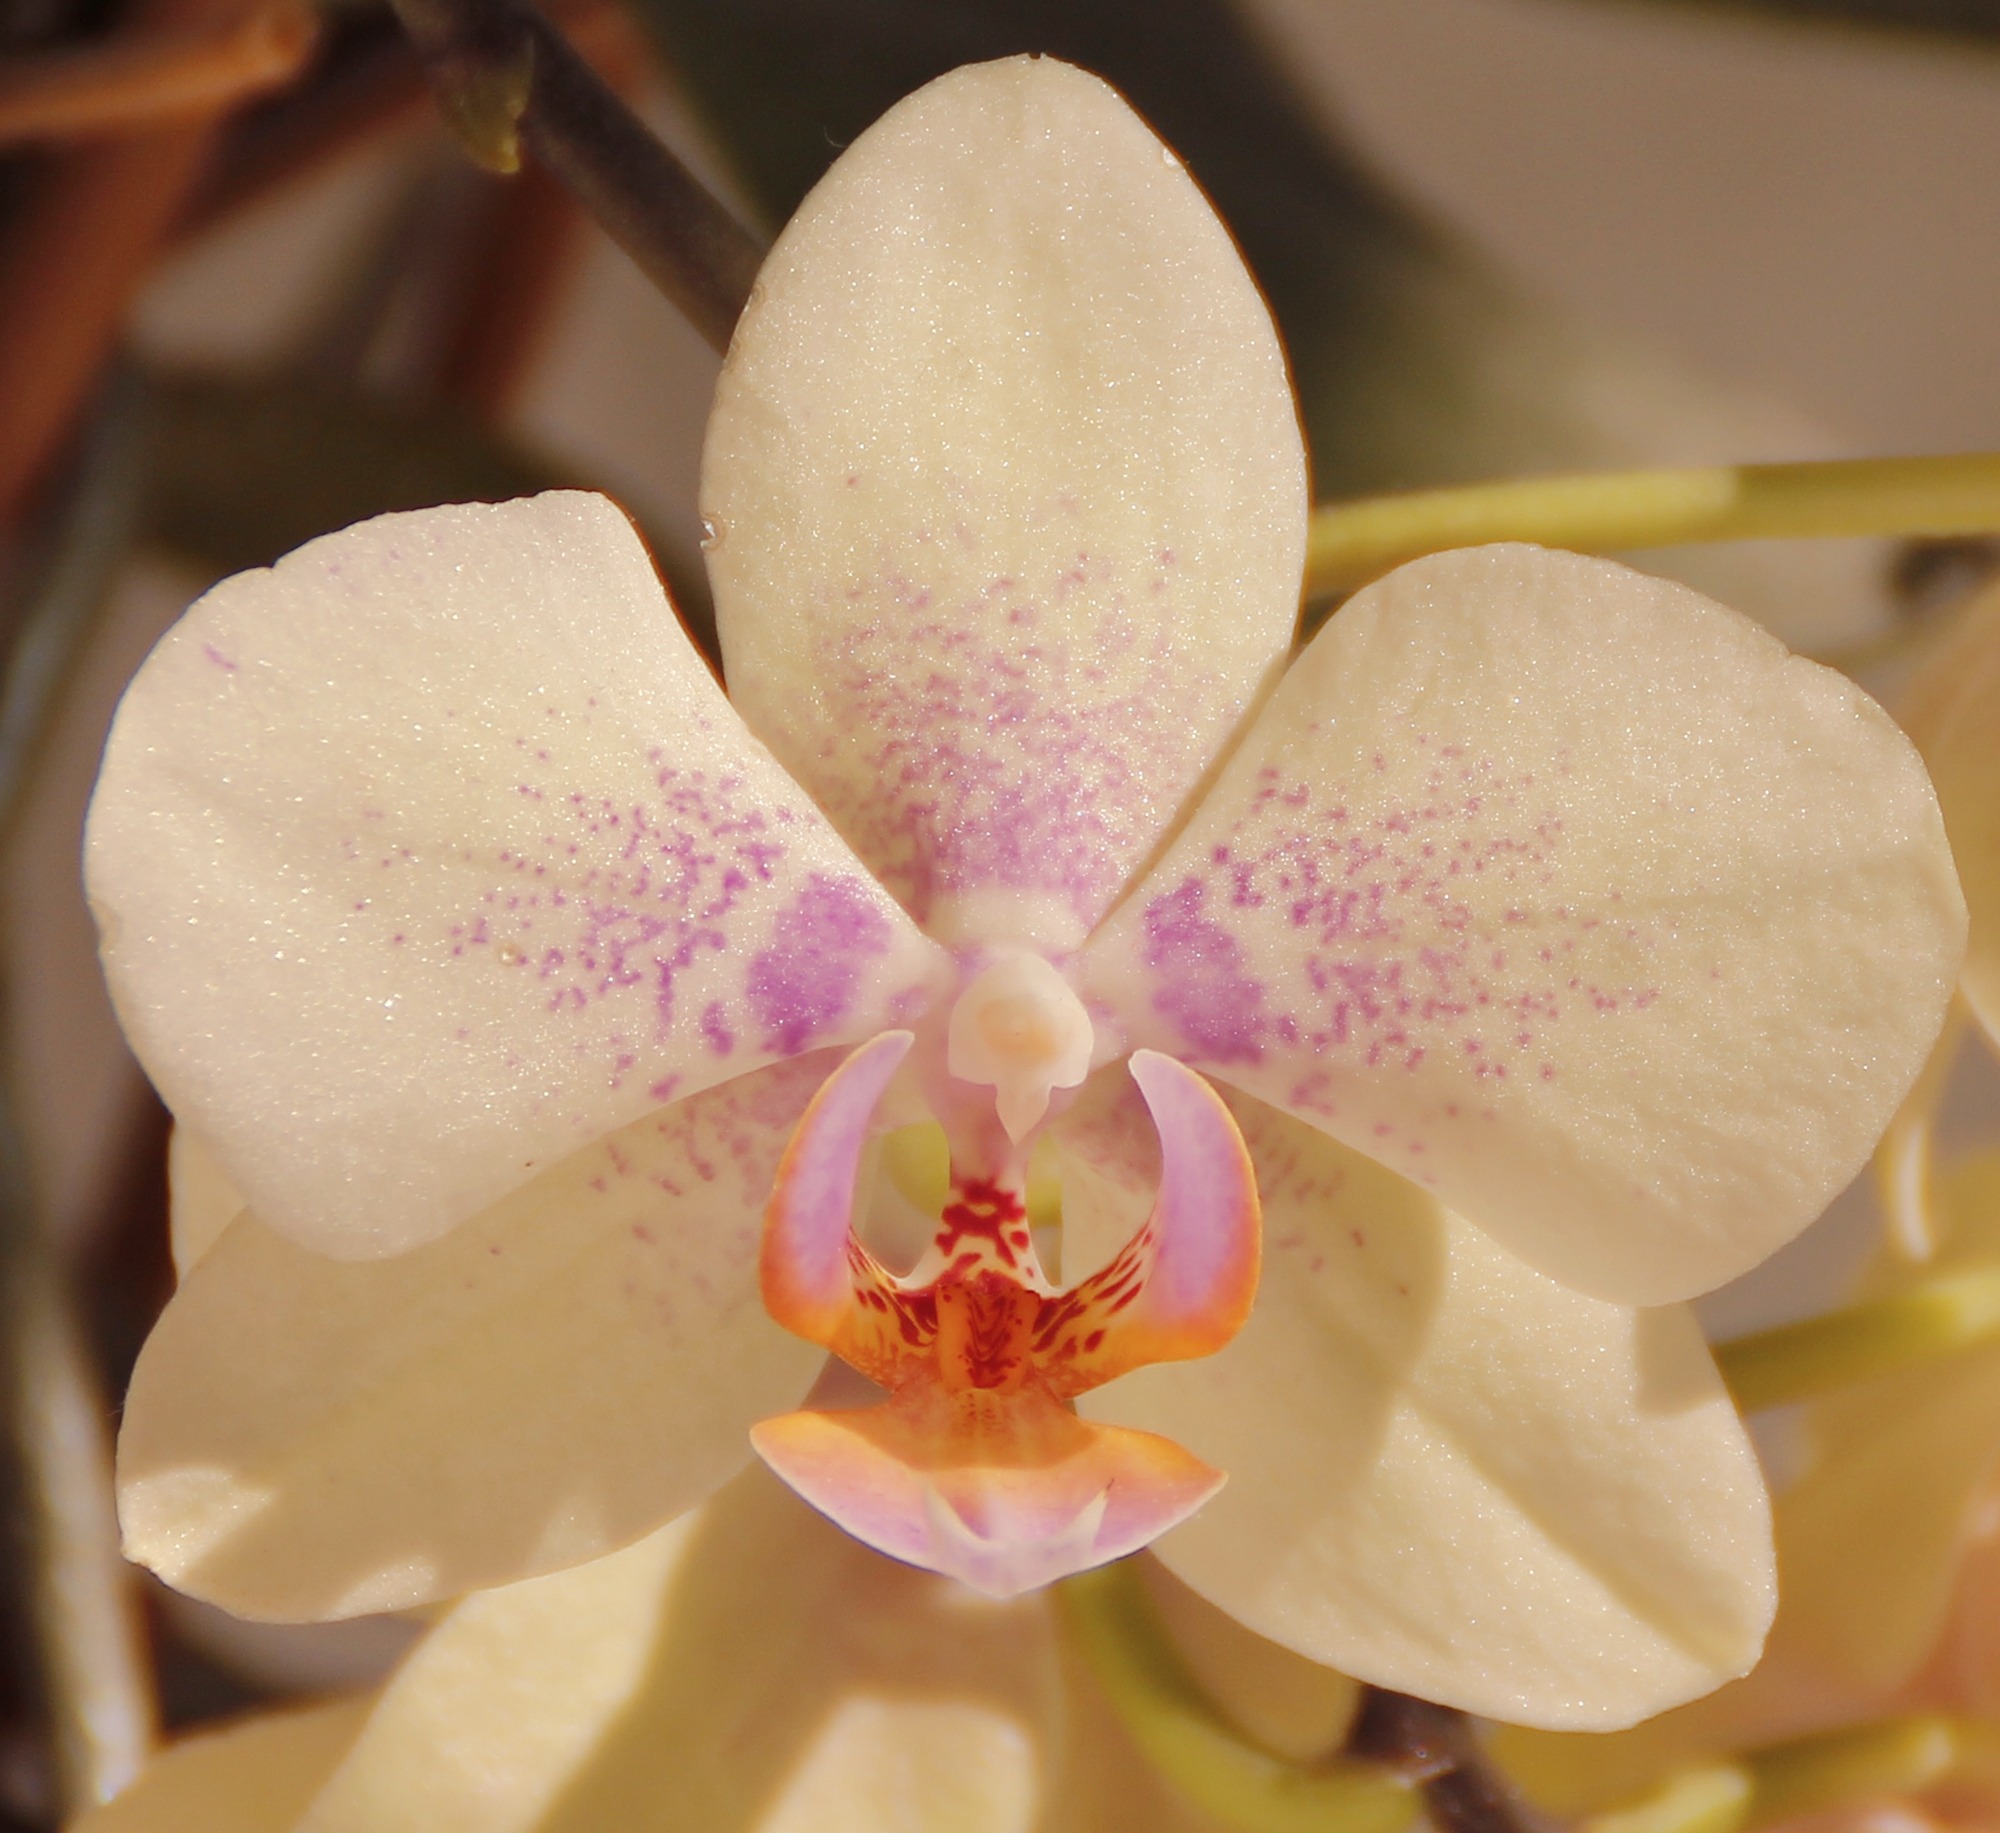
nature, blossom, plant, white, photography, flower, petal, bloom, macro, botany, flora, orchid, close up, orchids, macro photography, flowering plant, cattleya, land plant, moth orchid